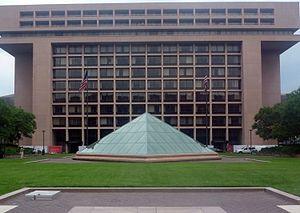
Siège du Conseil national de la sécurité des transports
Le Conseil national de la sécurité des transports est une agence indépendante du gouvernement des États-Unis, qui est responsable des enquêtes sur les accidents aéronautiques, routiers, maritimes, ferroviaires et ceux concernant les pipelines. Sur demande, le NTSB peut aider les militaires et gouvernements étrangers à enquêter sur les accidents. Le NTSB est également chargé d'enquêter sur les cas de rejets de matières dangereuses qui se produisent pendant un transport. L'agence est basée à Washington. Elle a quatre bureaux régionaux situés à Anchorage, à Denver, à Ashburn et à Seattle. L'agence exploite également un centre national de formation dans ses installations d'Ashburn. Le NTSB rend publics les résultats de ses enquêtes.